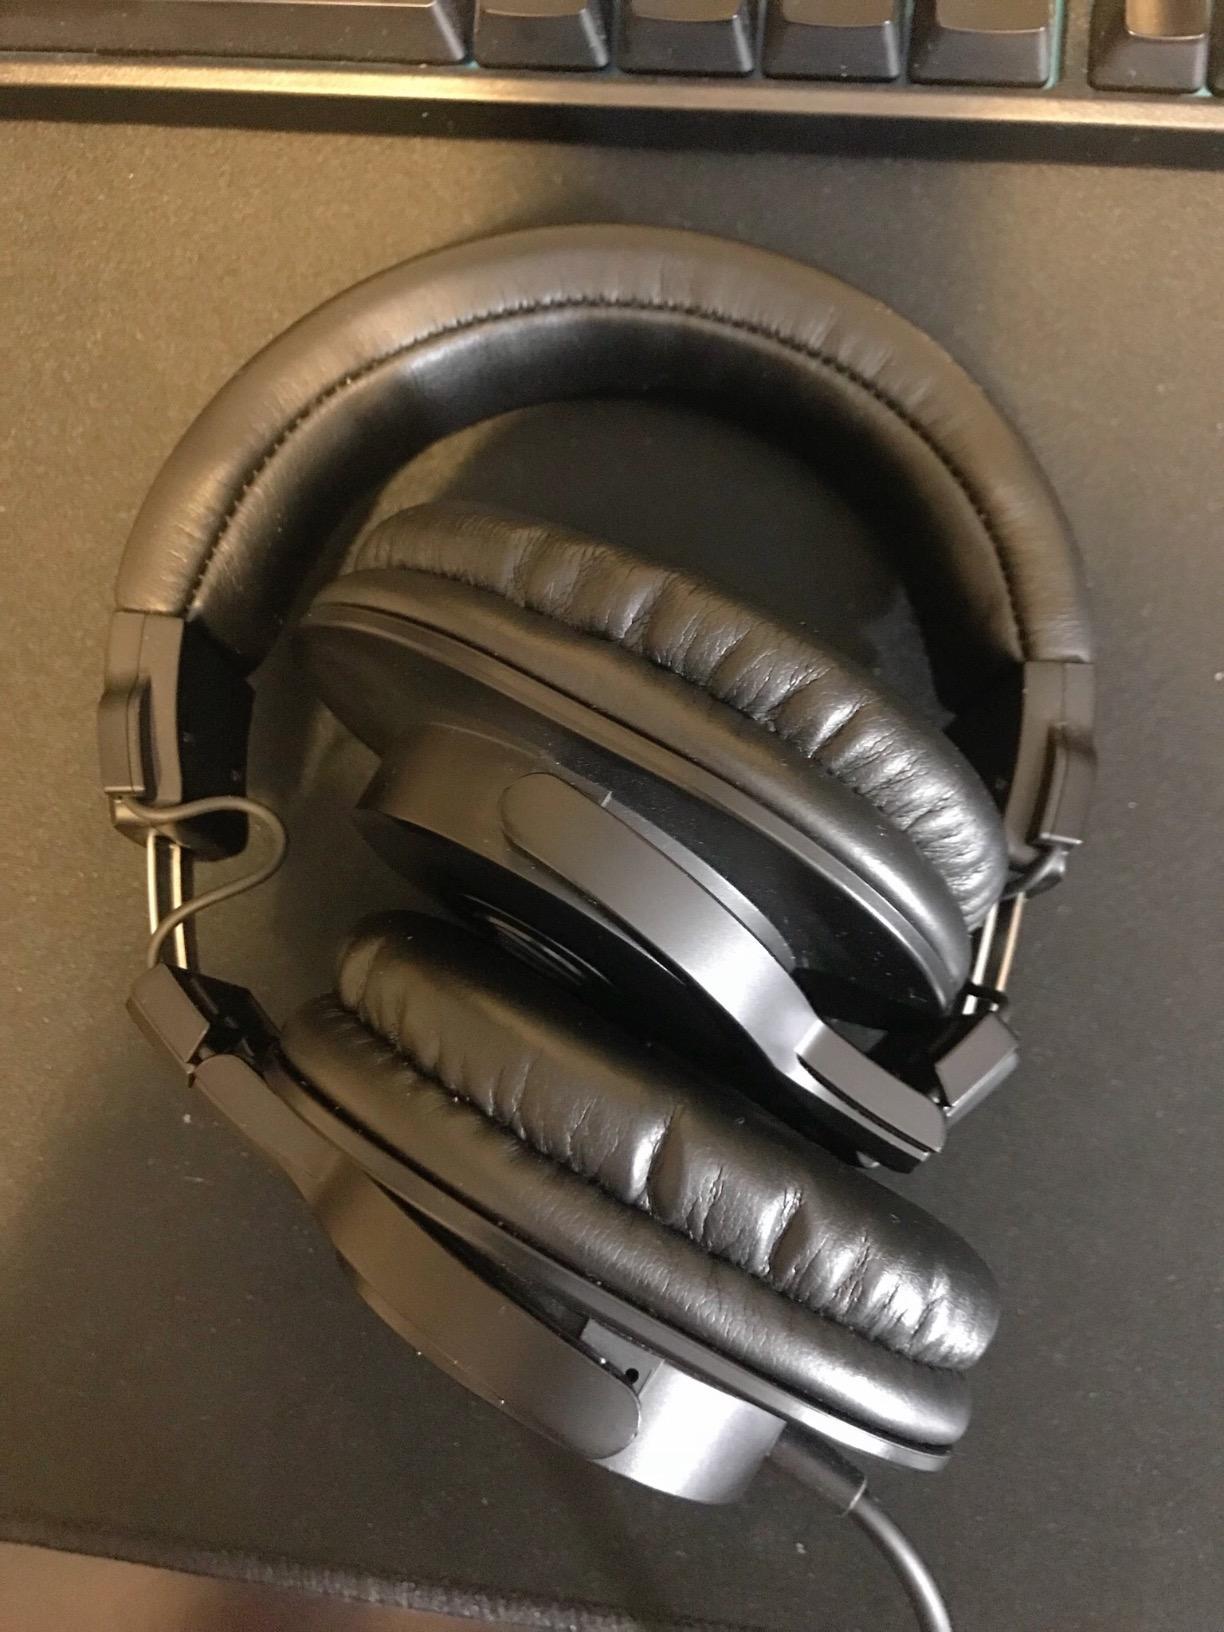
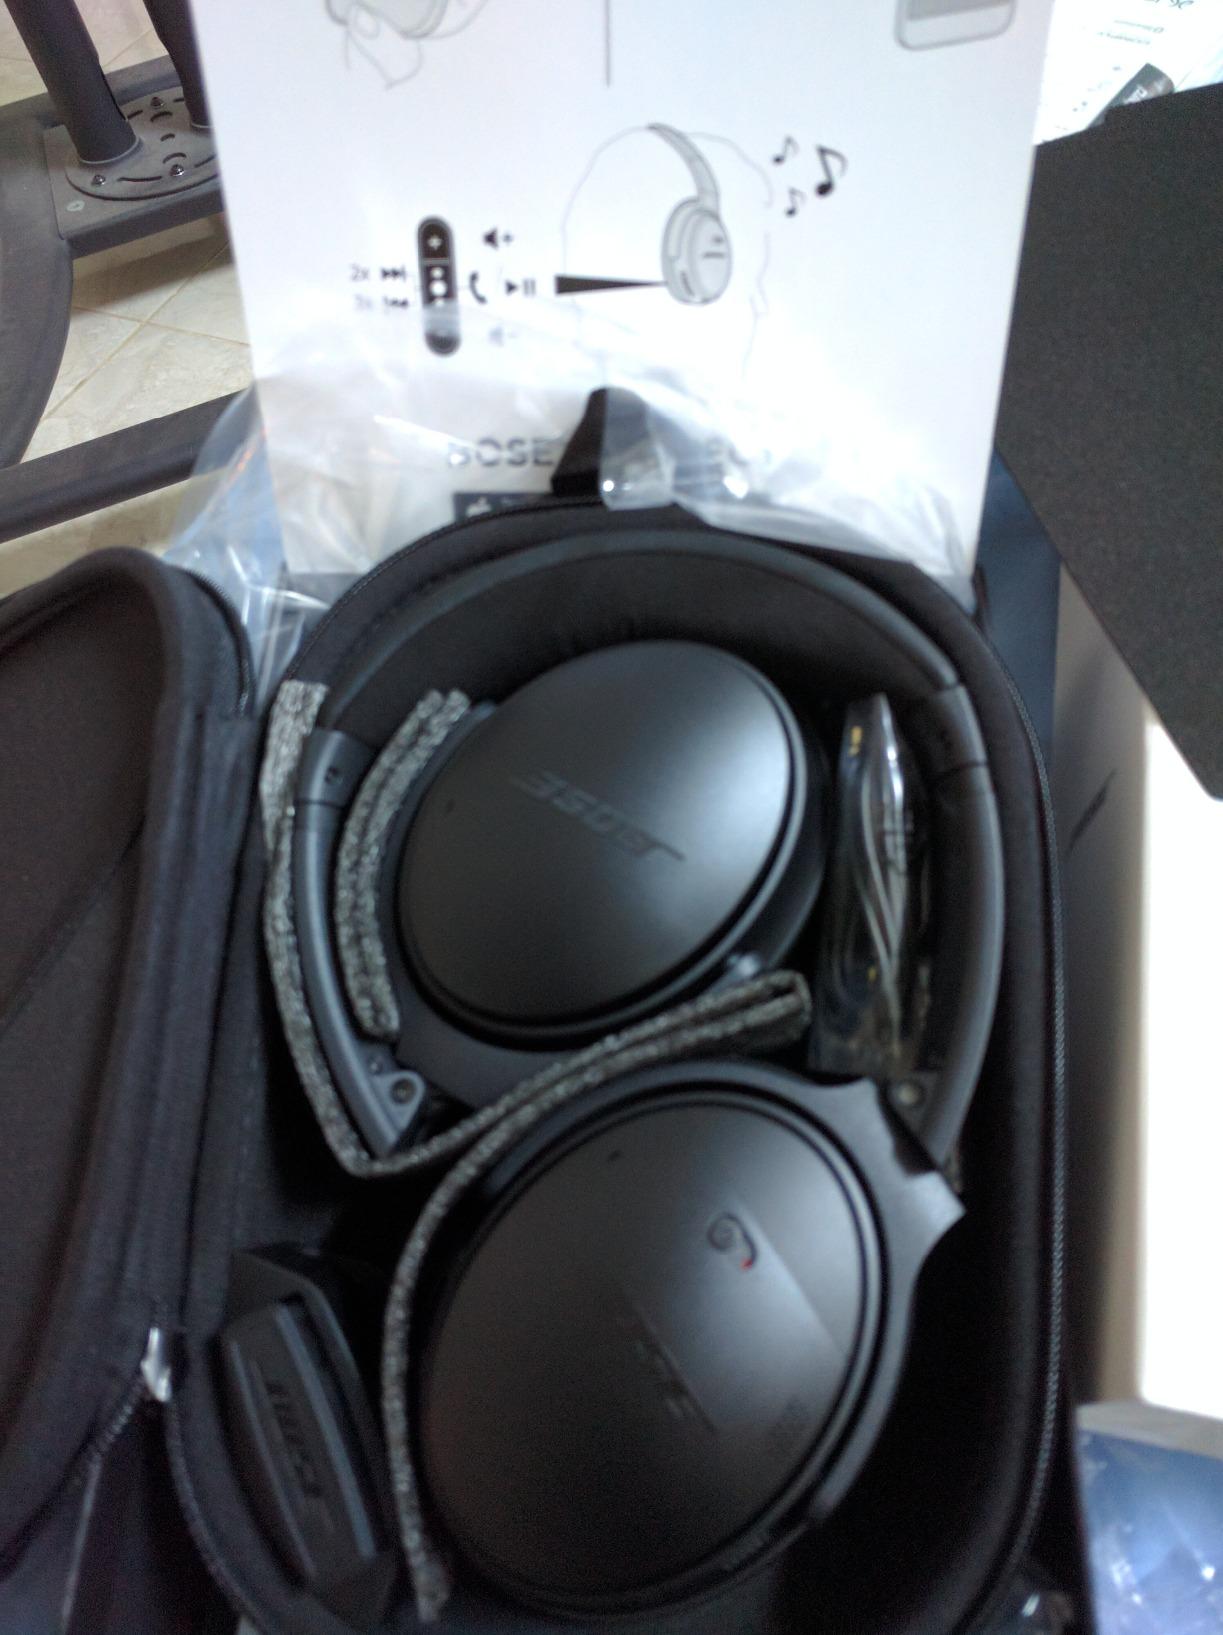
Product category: headphones
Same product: no